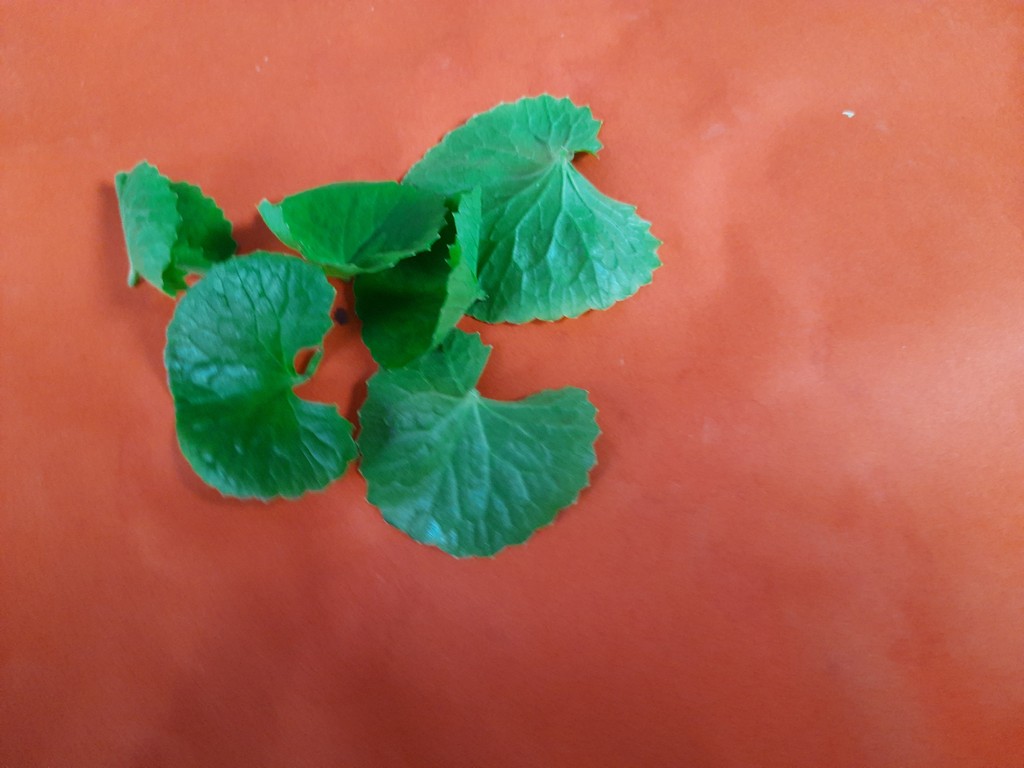
Label: Healthy